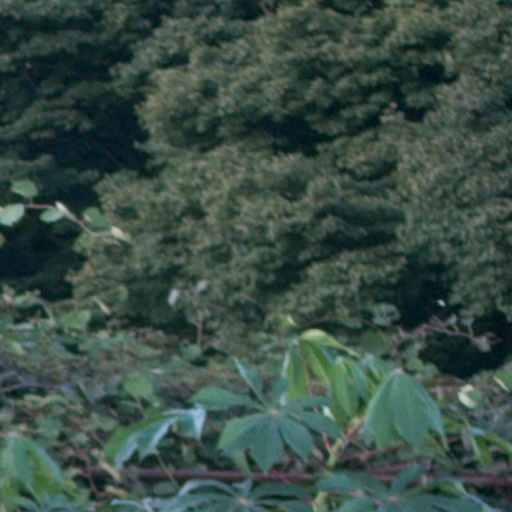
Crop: cassava